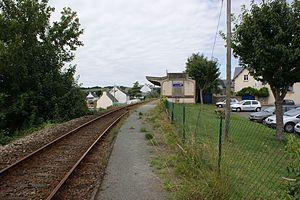
Le quai, la voie et l'ancien bâtiment servant d'abri de quai.
La halte de Pontrieux est une halte ferroviaire française de la ligne de Guingamp à Paimpol, située à proximité du centre ville de Pontrieux, dans le département des Côtes-d'Armor en région Bretagne. La gare de Pontrieux est établie près du port sur l'autre rive du Trieux.